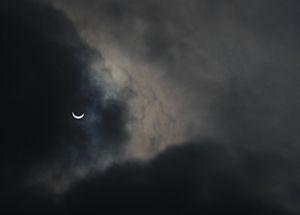
éclipse du 20 mars 2015 à Lorient, France, 10H19
9 janvier : une centaine de sites internet bretons sont piratés le matin pour afficher des messages djihadistes. La mairie de Port-Louis dans le Morbihan, dont le site officiel a été victime, porte plainte.